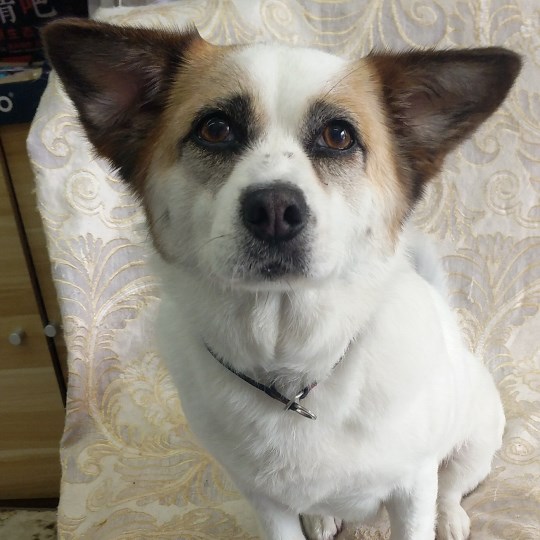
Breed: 2909-n000116-Cardigan